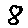
Label: 8